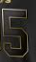
Number: 5